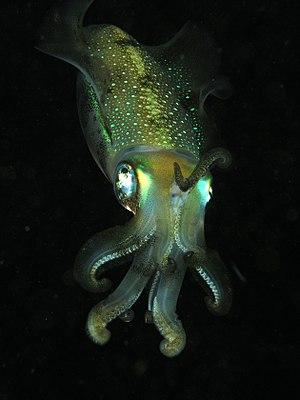
Les calmars, aussi appelés calamars, ou teuthides constituent un groupe morphologique, apparu au début du Jurassique, de céphalopodes décapodes marins regroupant près de 300 espèces. La plupart des espèces n'ont pas de nom vernaculaire spécifique et sont donc désignées en français sous le nom générique de « calmar ». Il en est de même pour le terme encornet, autre nom vernaculaire plus particulièrement utilisé lorsque ces animaux sont considérés en tant que comestibles ou appâts de pêche. L'ordre des Teuthida, qui regroupait tous les calmars, est désormais considéré comme obsolète parce que paraphylétique. Il est maintenant séparé en Myopsida et Oegopsida.
Le calmar récifal à grandes nageoires est une espèce de calmar de la famille des Loliginidés.
Sepioteuthis est un genre de calmars de la famille des Loliginidae.